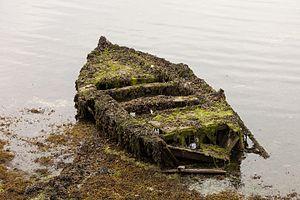
Une barque coulée à Vilagarcía de Arousa, en Galicie.